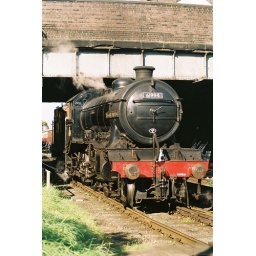
No. 61994 LNER K4 emerging from under the road bridge just outside Loughborough Station on 10.10.10.